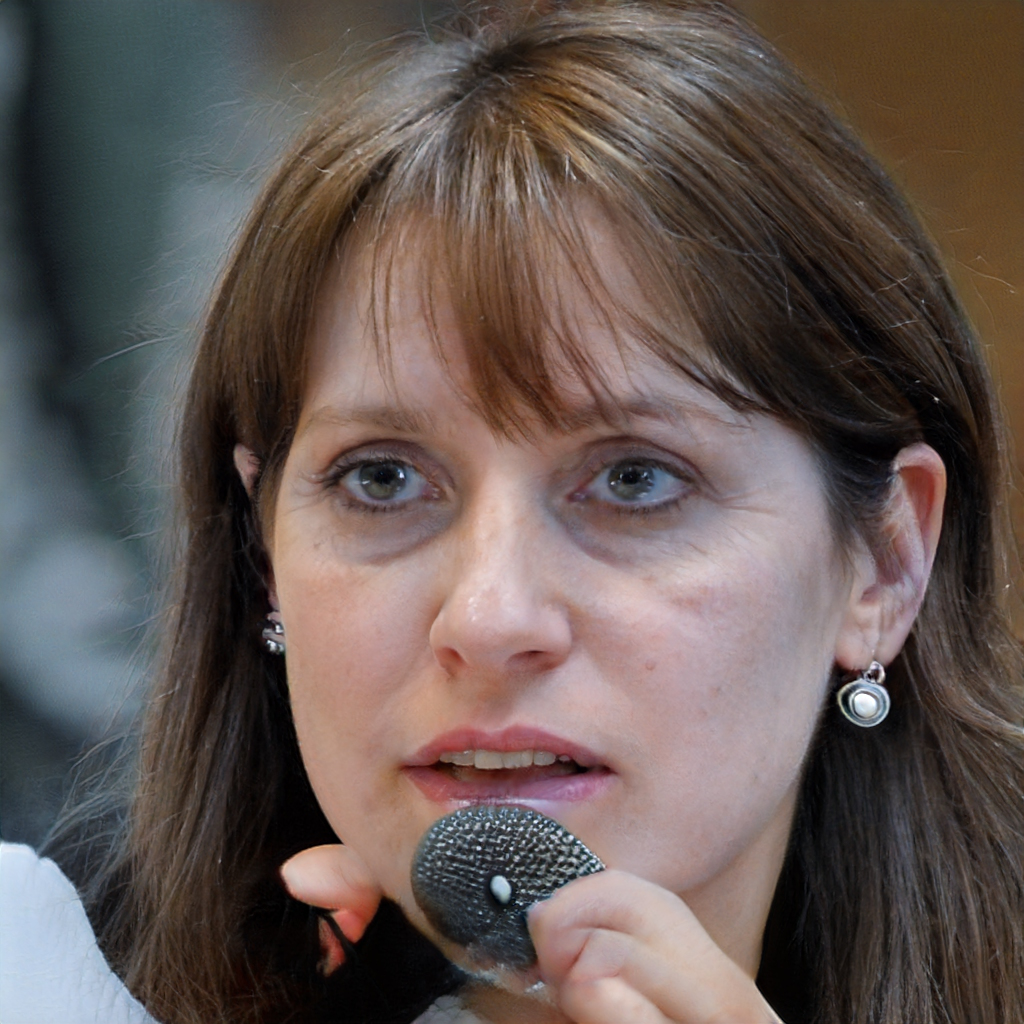
Portrait style: Real Portrait